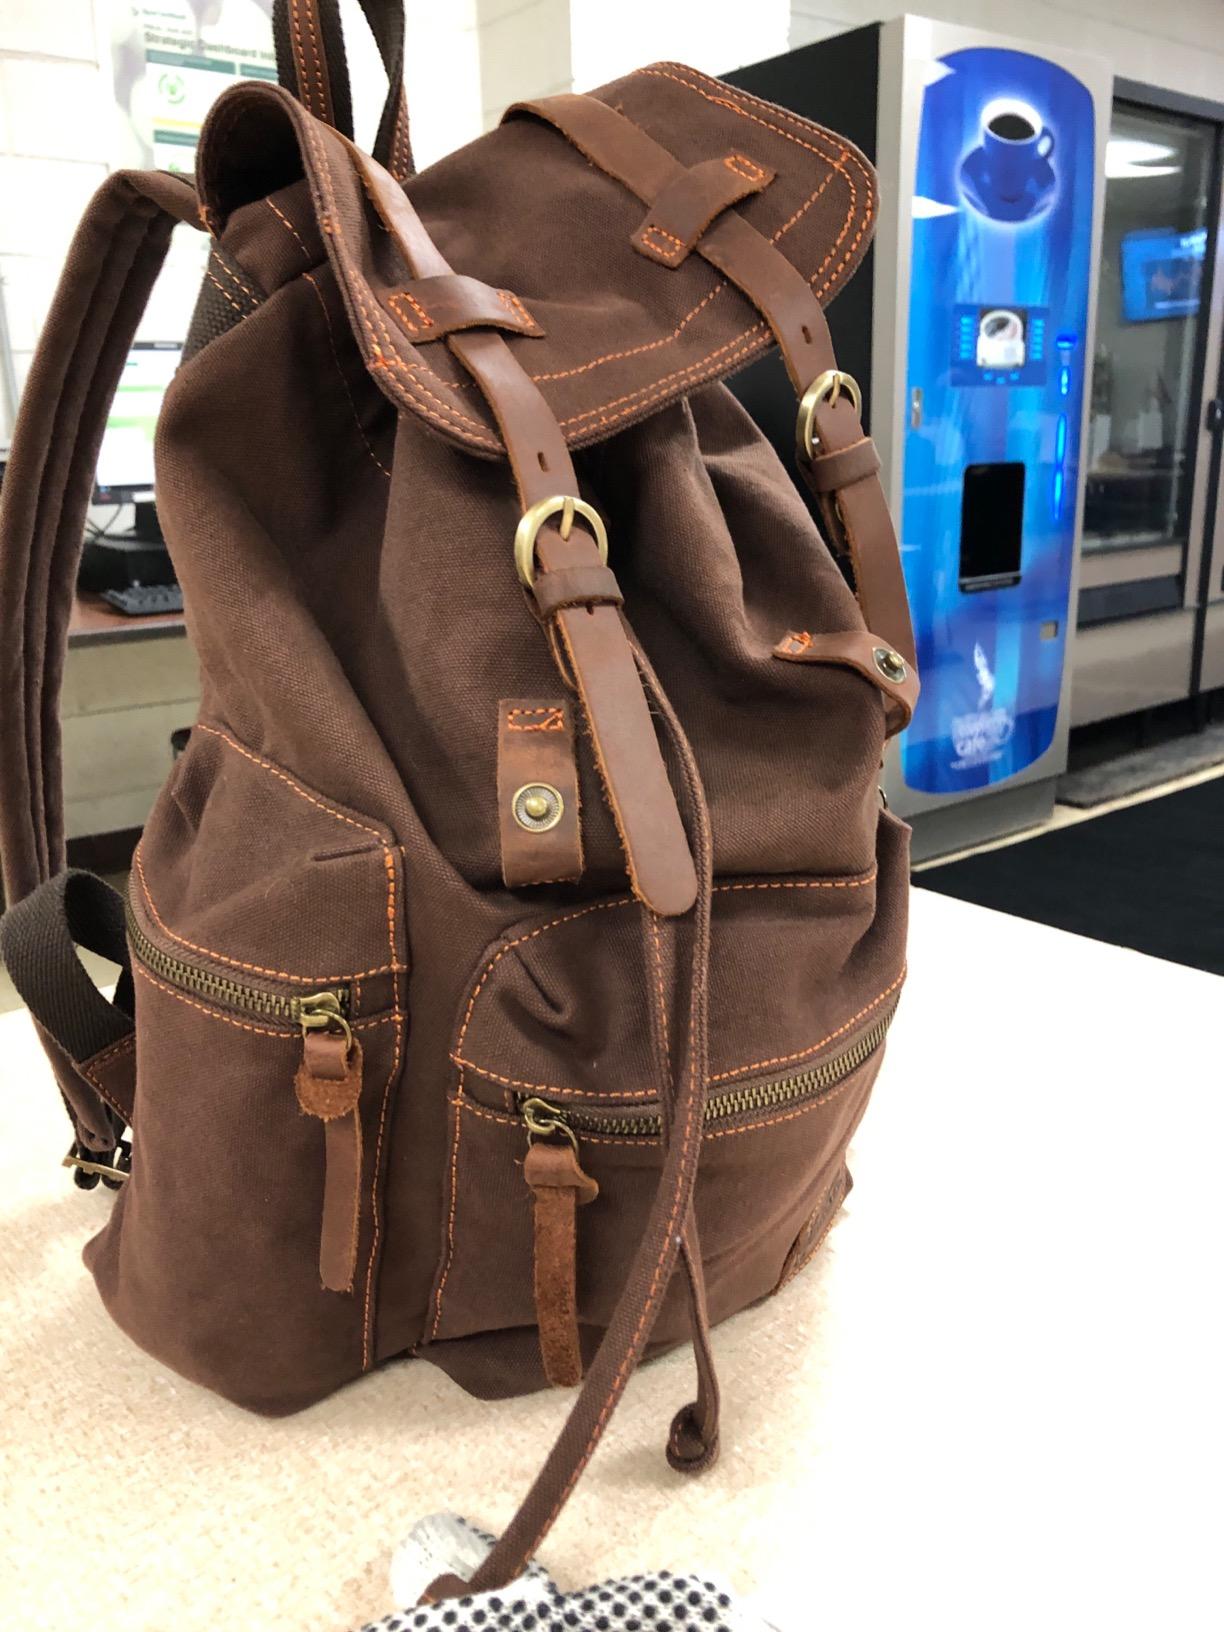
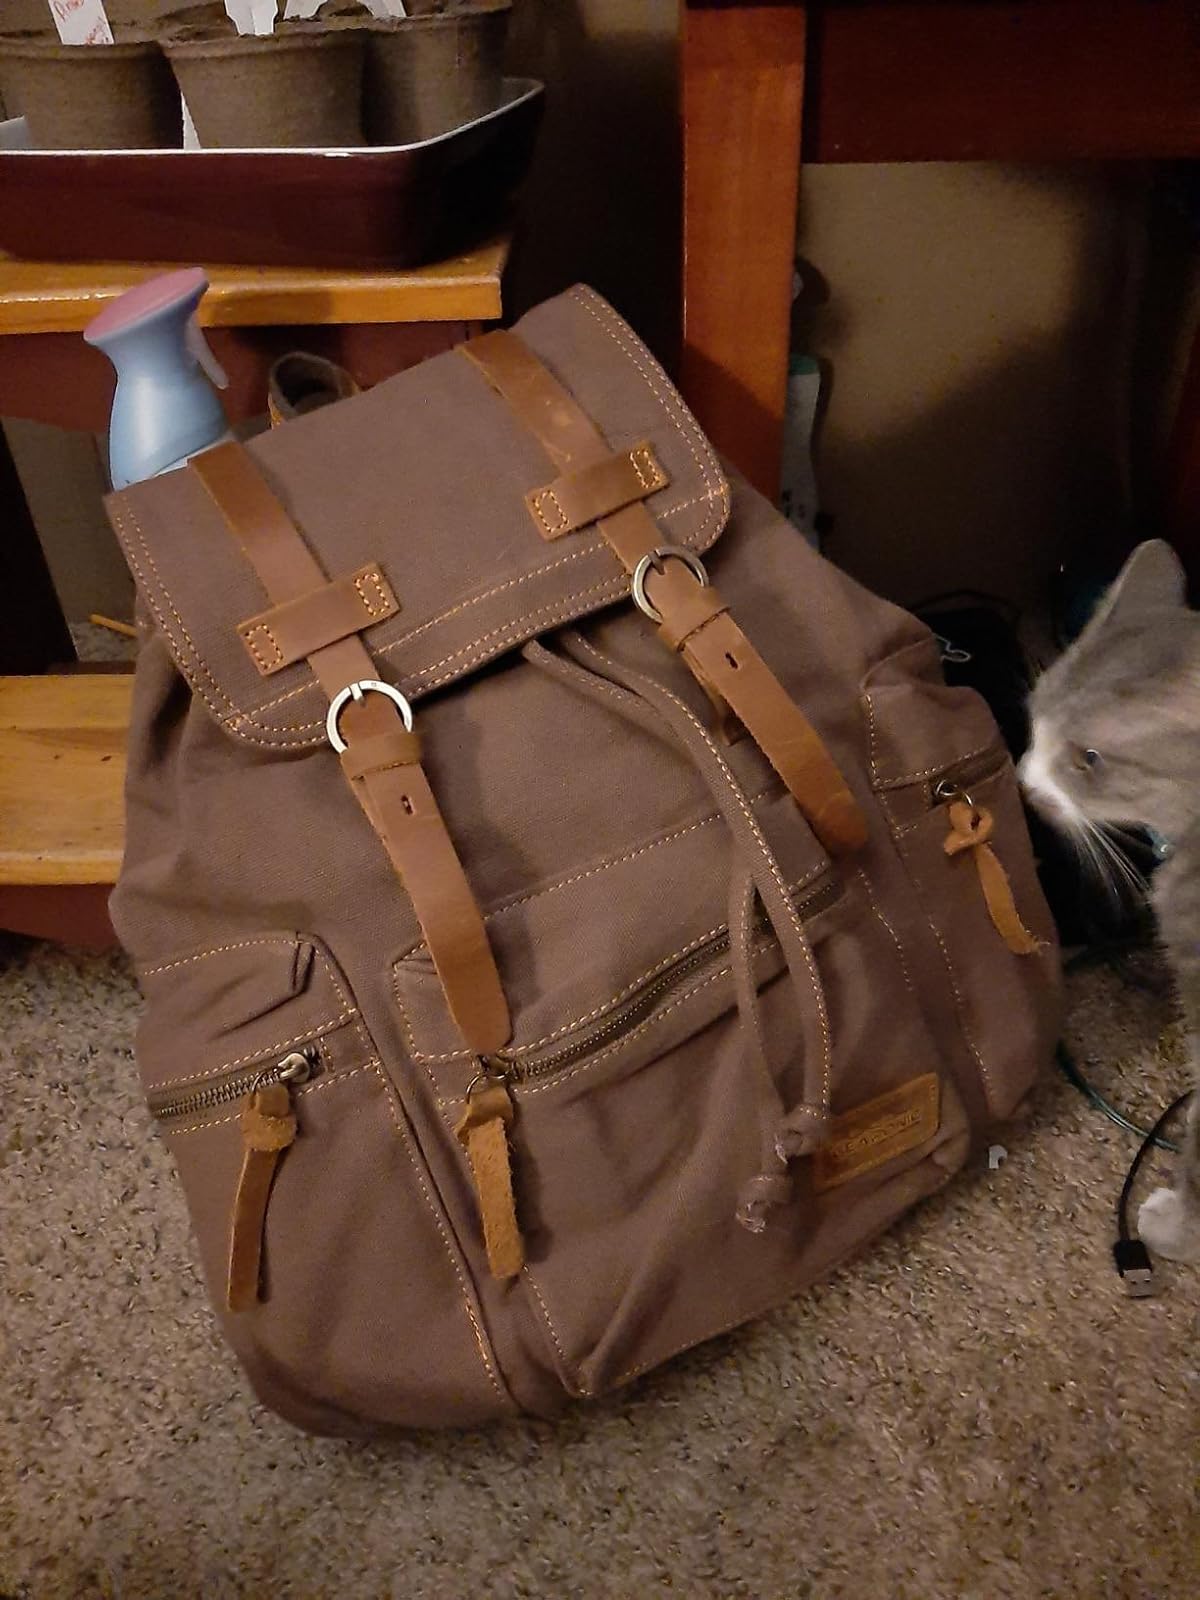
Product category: bag
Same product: yes